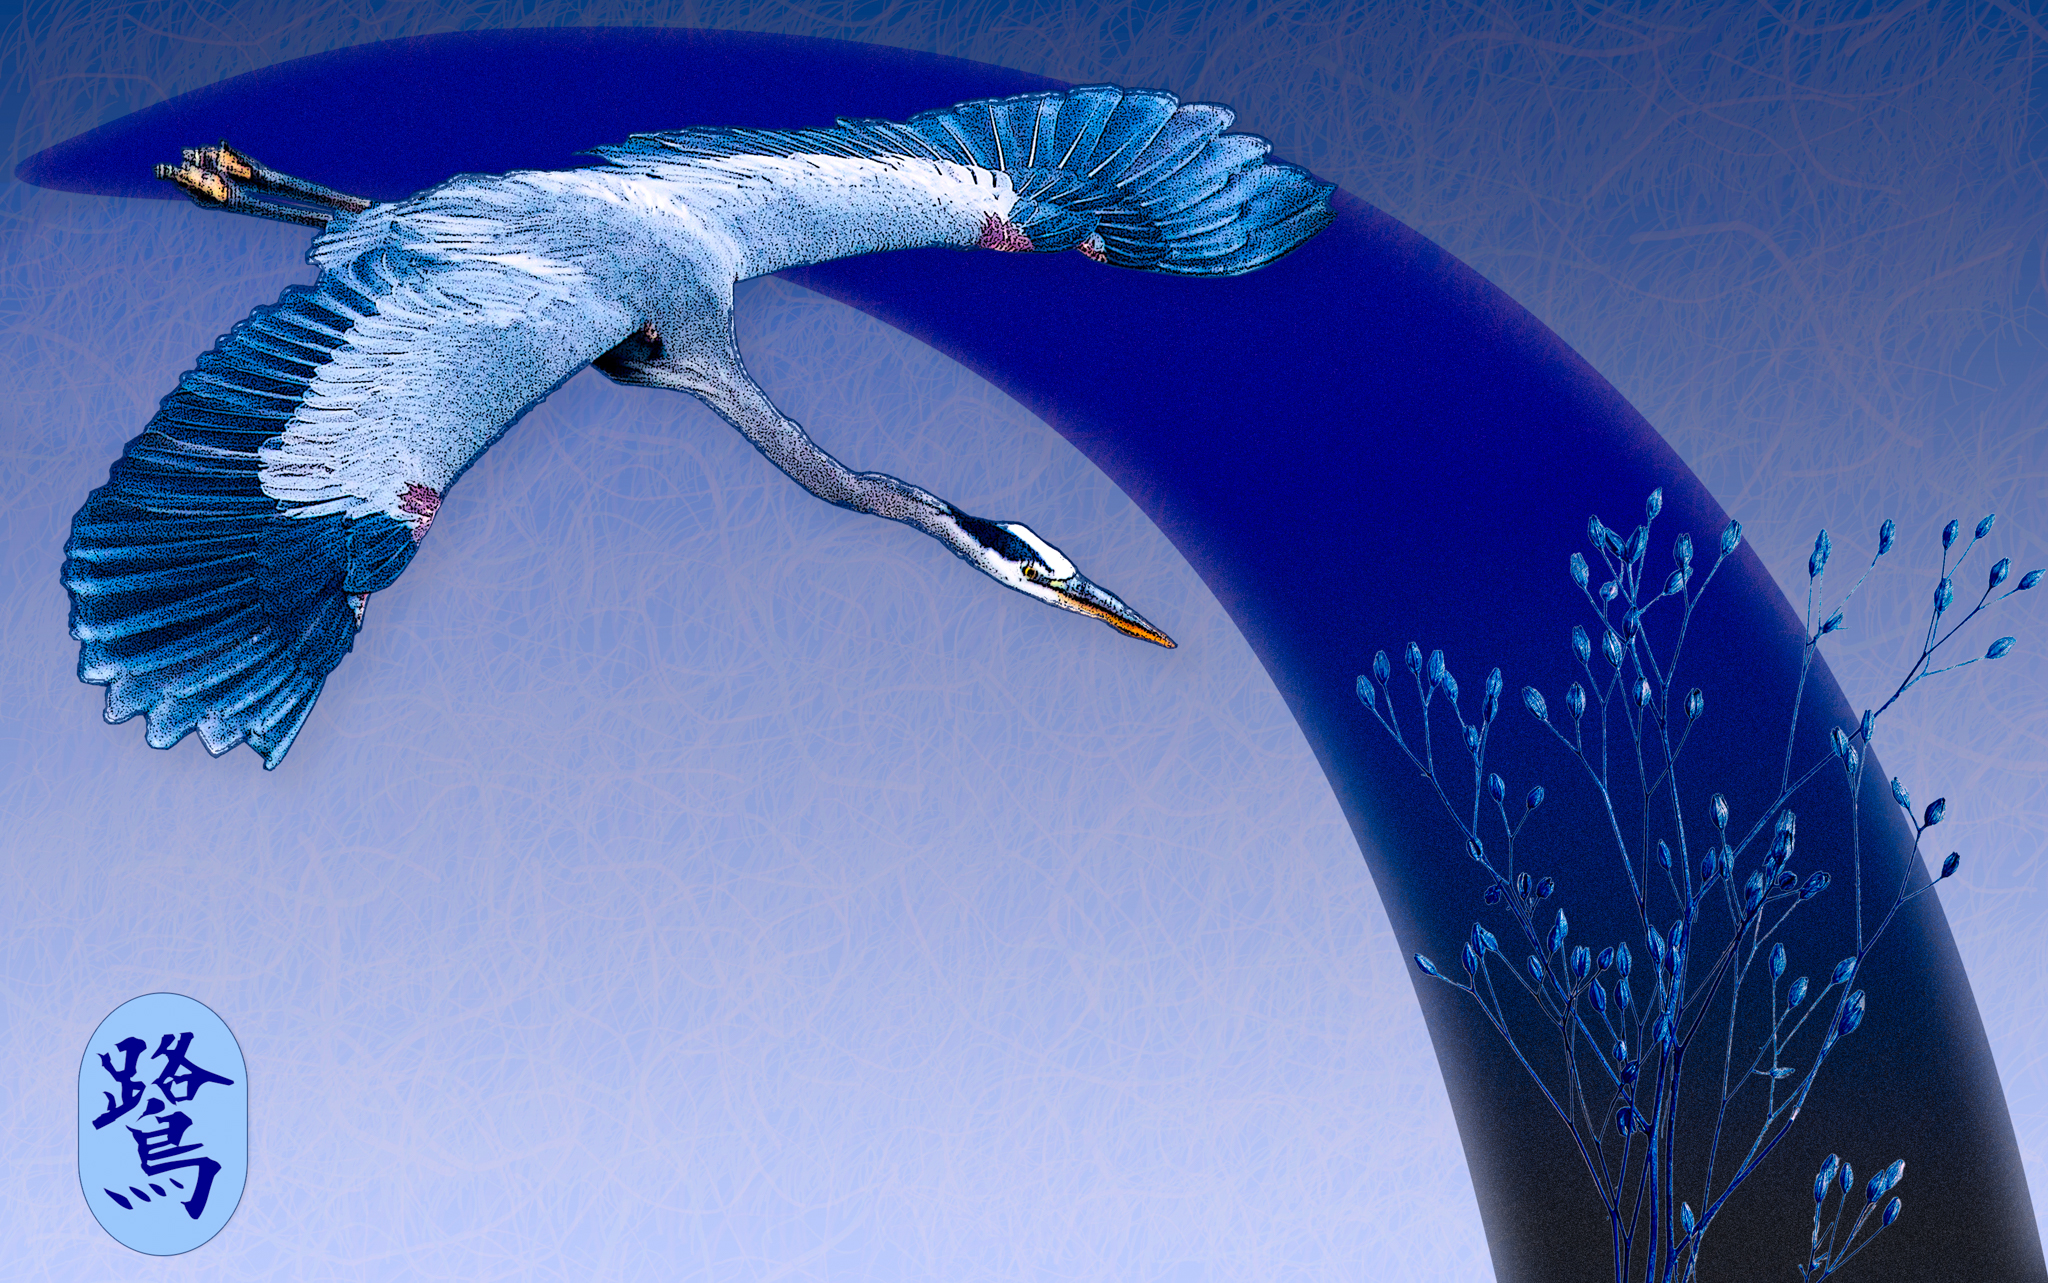
nature, grass, bird, wing, blue, toy, digitalart, heron, greatblueheron, hss, processed, ricepaper, ukiyoe, atmosphere of earth